Grenada at the 2019 Pan American Games

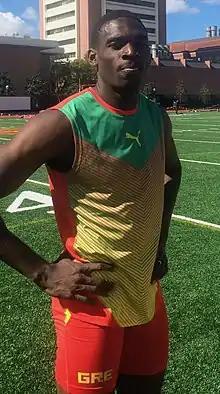
Lindon Victor took silver in the decathlon

Grenada qualified eight track and field athletes (six men and two women). The team won two medals, with Anderson Peters picking up gold in the javelin throw, and Lindon Victor picking up silver in the decathlon.